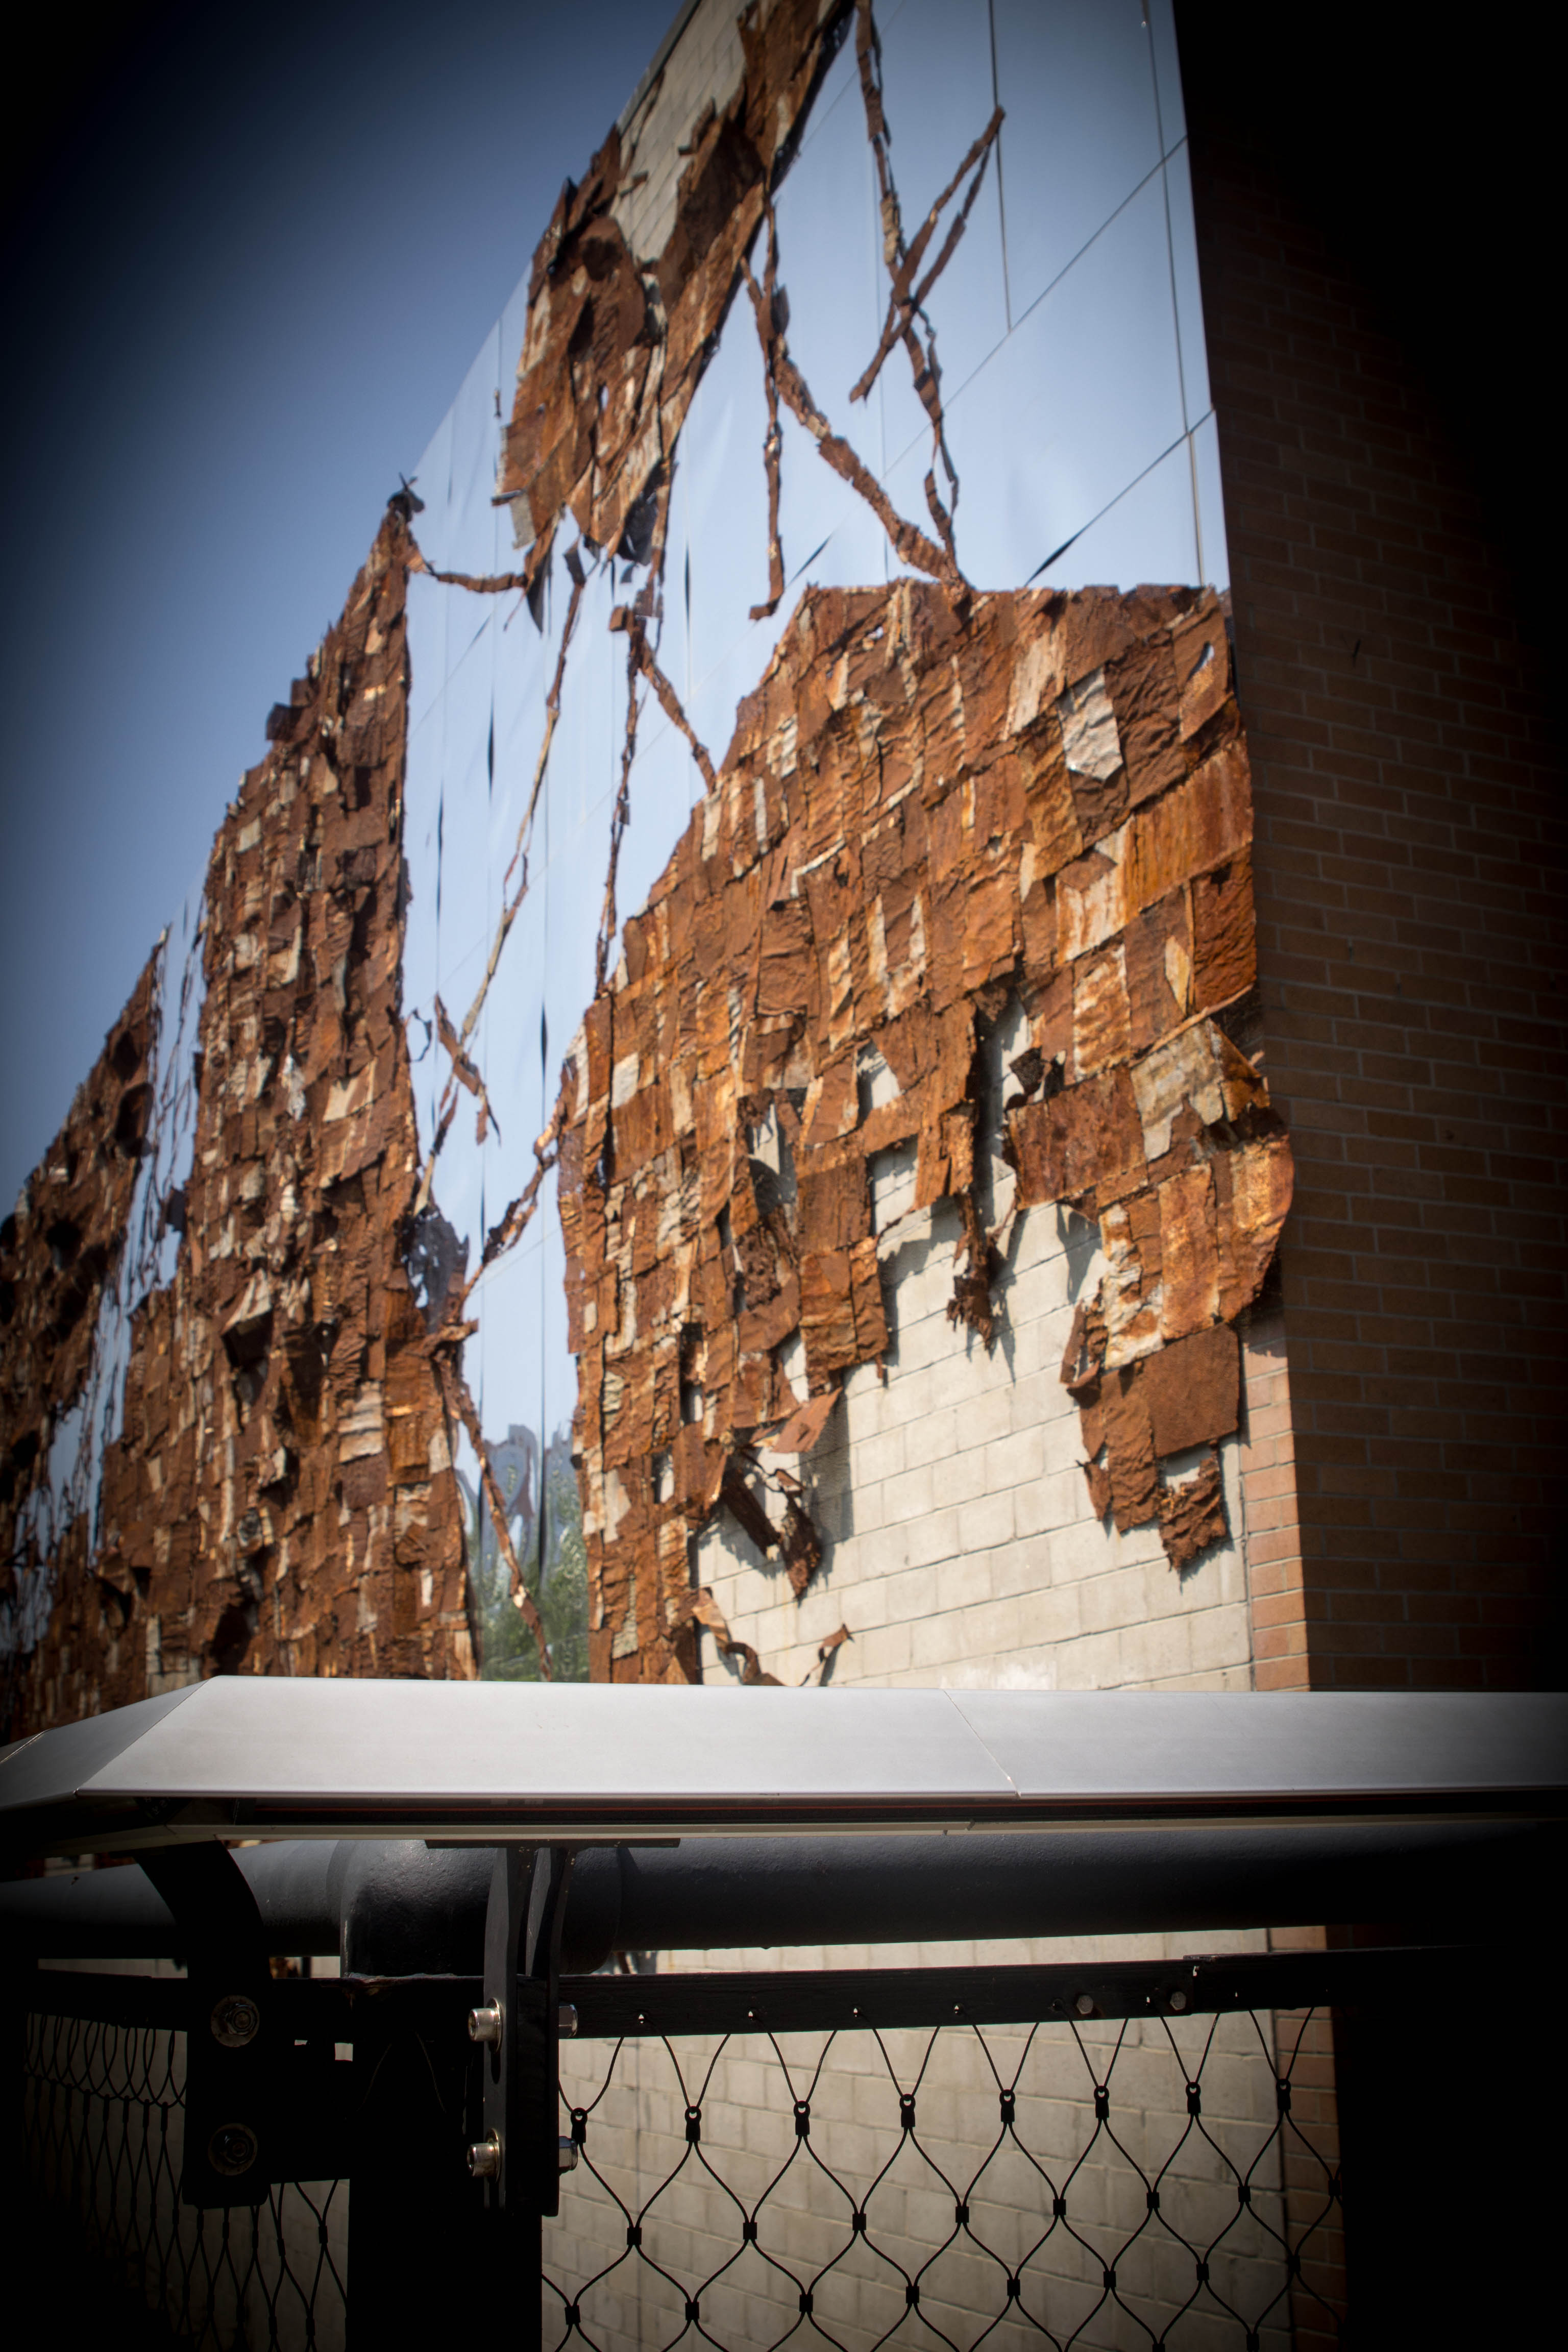
architecture, wood, house, wall, design, image, ancient history